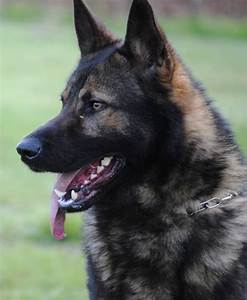
Label: dog